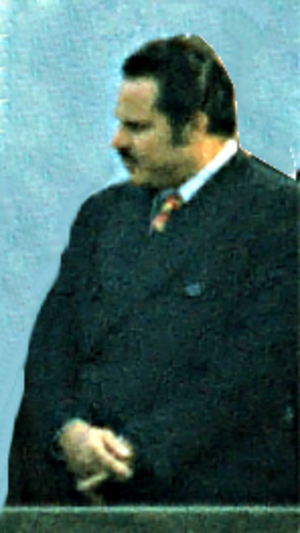
Ali Nasir Muhammad Husani, est un homme d'État sud-yéménite. Il a été deux fois président de la République démocratique populaire du Yémen. Il occupa la fonction de président du Conseil présidentiel du 26 juin 1978 au 27 décembre 1978.
Le président de la République du Yémen est le chef de l'État yéménite et le commandant suprême des Forces armées yéménites.